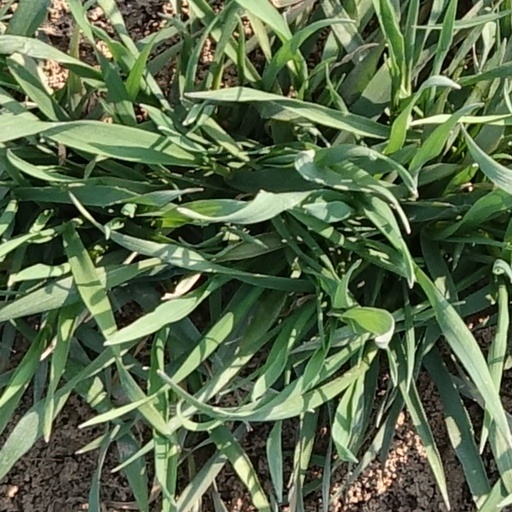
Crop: wheat